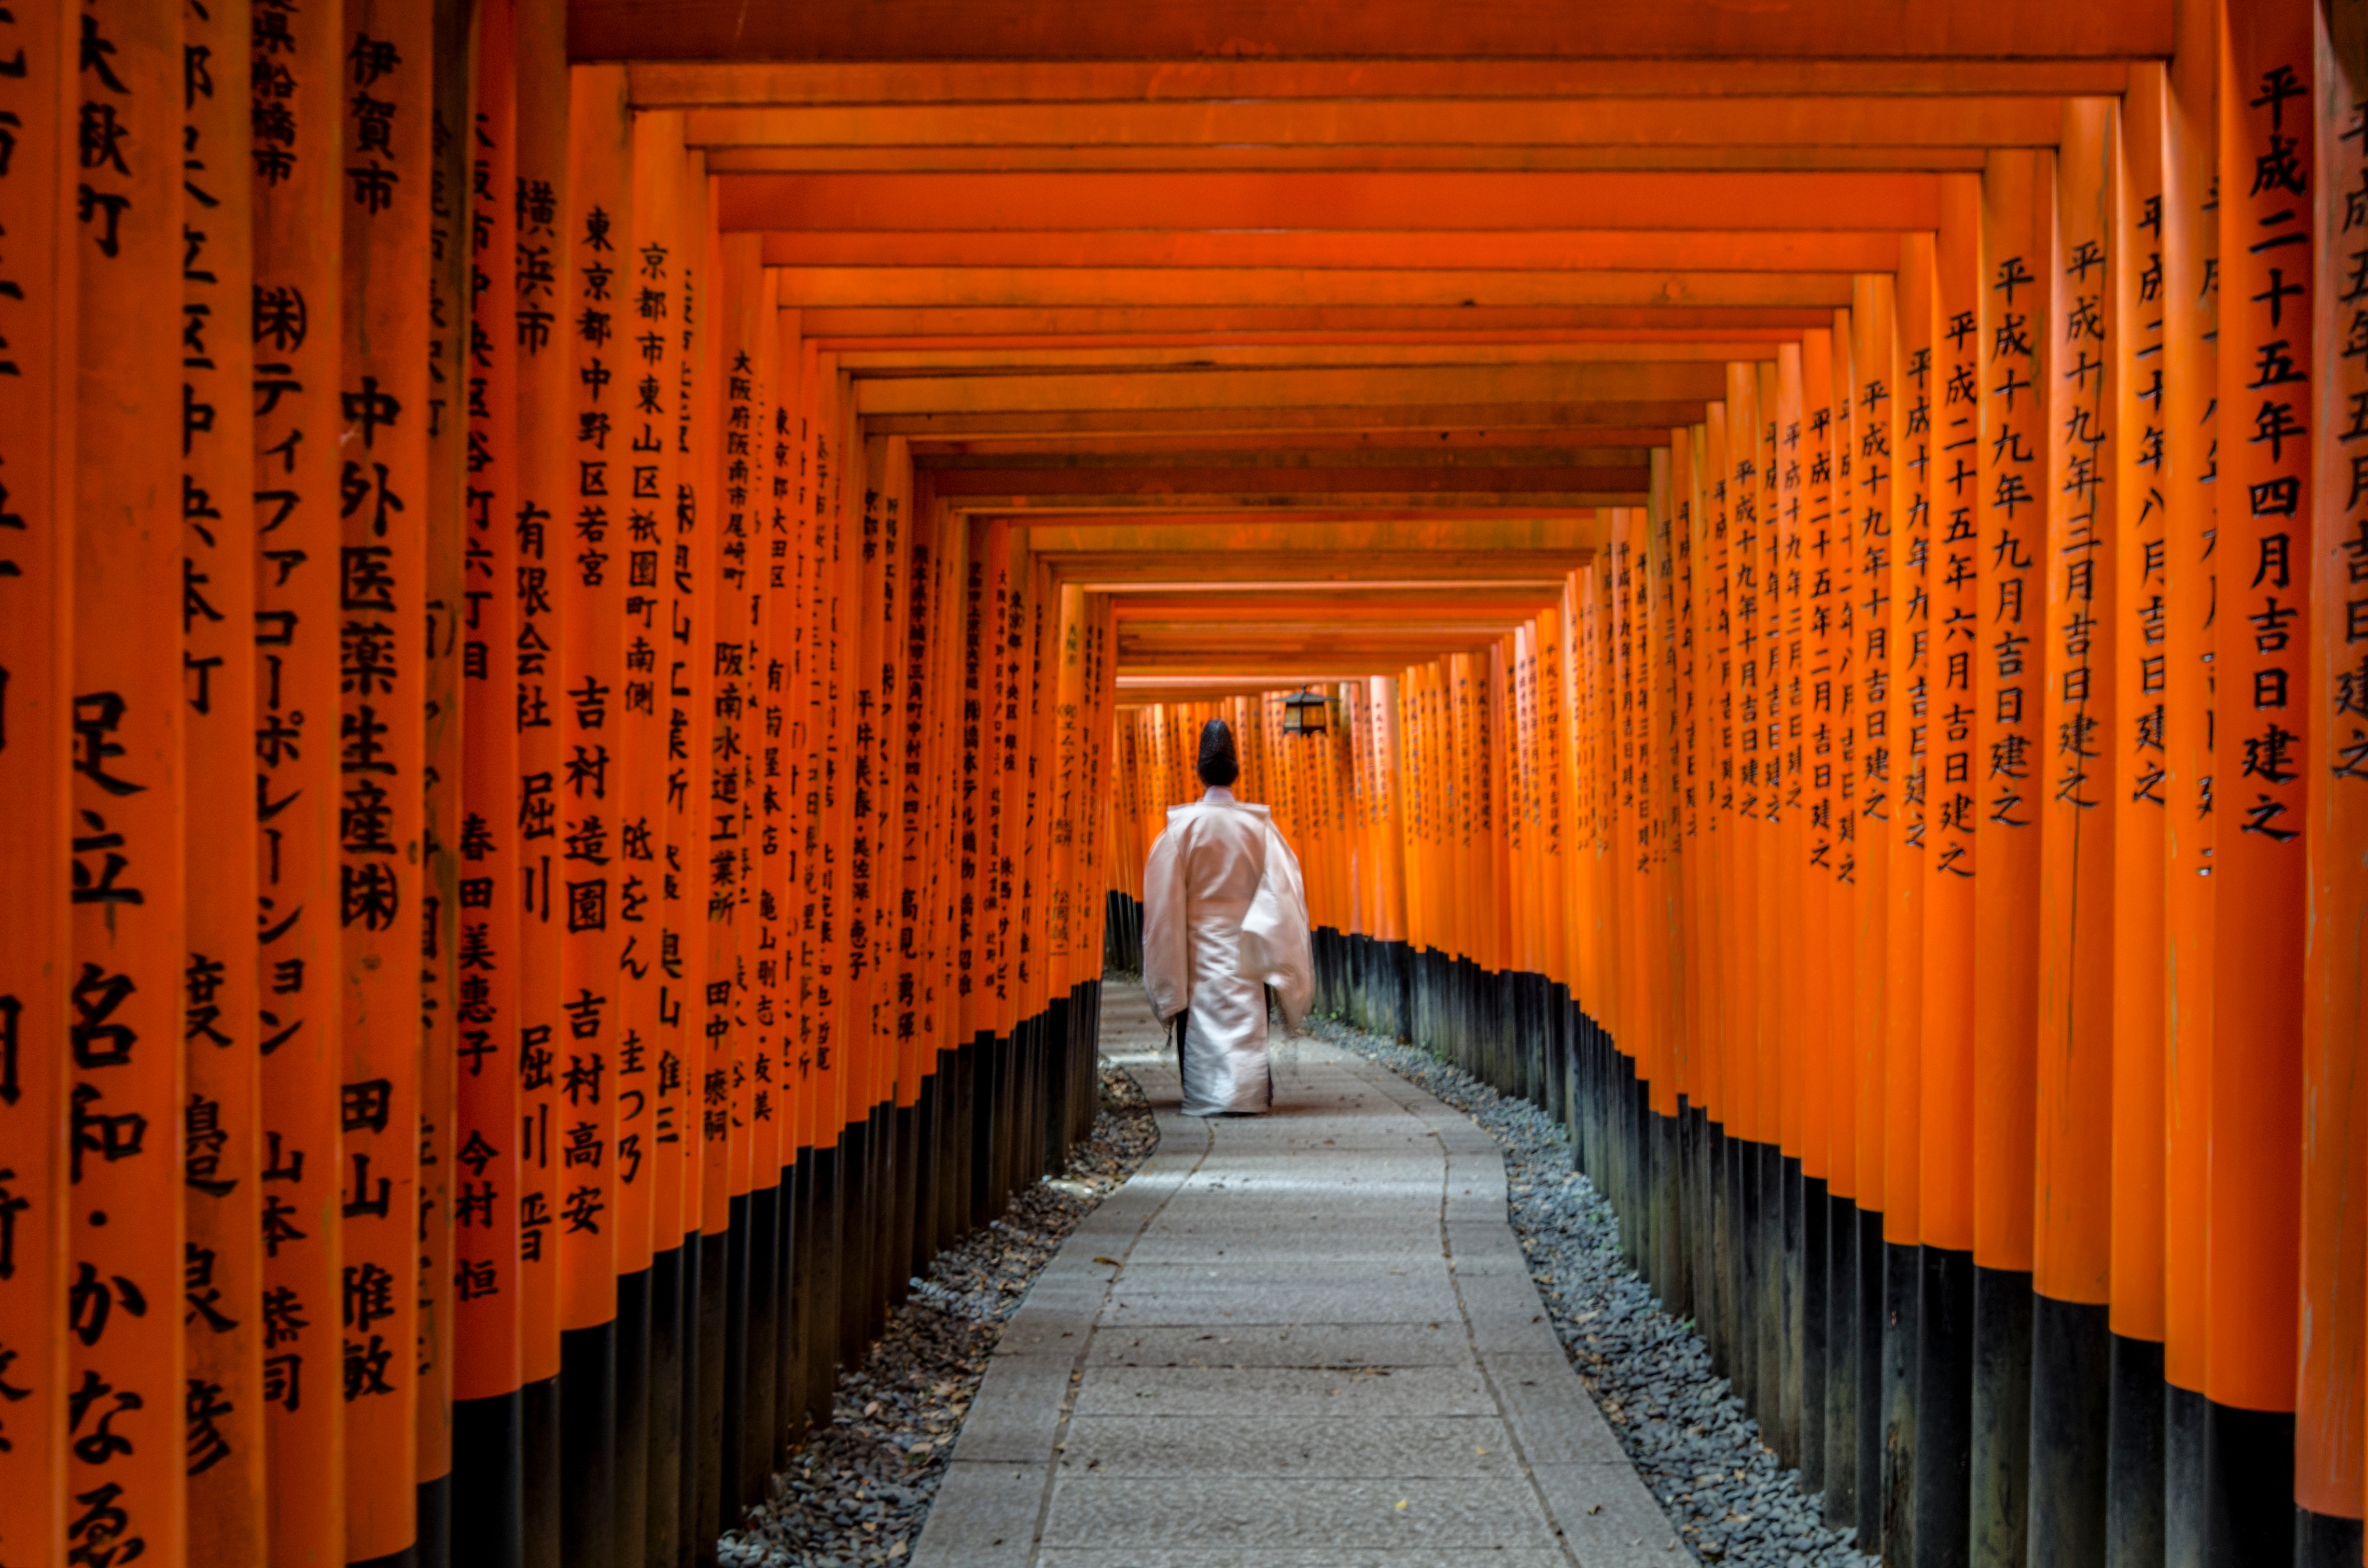
architecture, wood, wall, interior design, aisle, temple, symmetry, torii